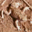
Label: frog